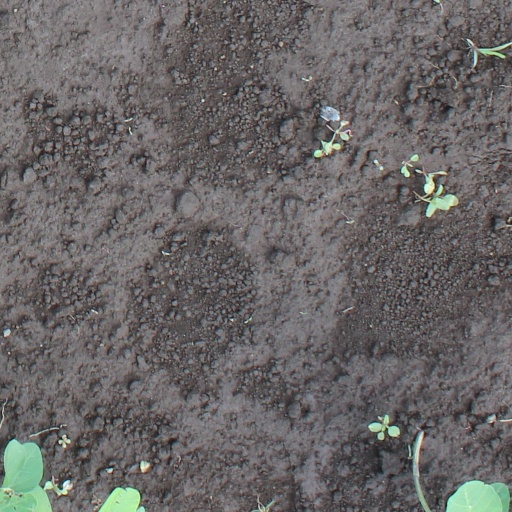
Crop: soybean